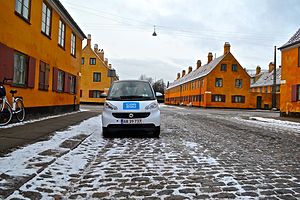
Delebil
En delebil i Nyboder
En car2go fotograferet ved Nyboders gader
En delebil er betegnelsen for en bil, der deles af en række forskellige personer gennem en delebilordning eller delebilklub. Gennem en delebilordning kan medlemmerne via internettet reservere en bil efter behov, typisk på timebasis.